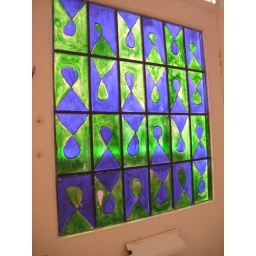
Hand-painted glass in front door